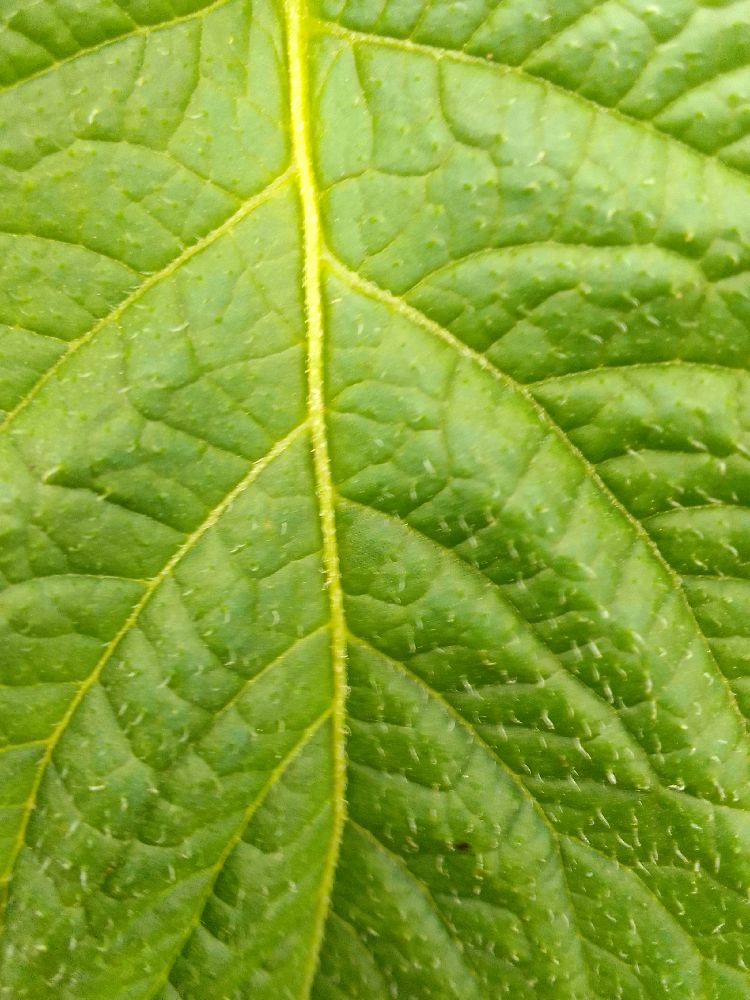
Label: Healthy